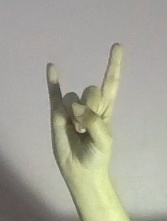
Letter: la